Geoduck aquaculture

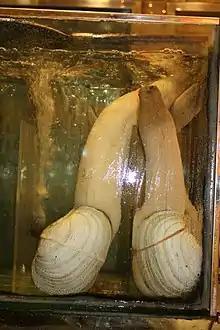
Geoducks on display as seafood in a Chinese restaurant in Hong Kong

Geoduck aquaculture or geoduck farming is the practice of cultivating geoducks (specifically the Pacific geoduck, "Panopea generosa") for human consumption. The geoduck is a large edible saltwater clam, a marine bivalve mollusk, that is native to the Pacific Northwest.